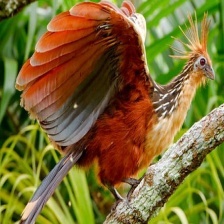
Species: HOATZIN
Scientific name: OPHISTHOCOMUS HOAZIN